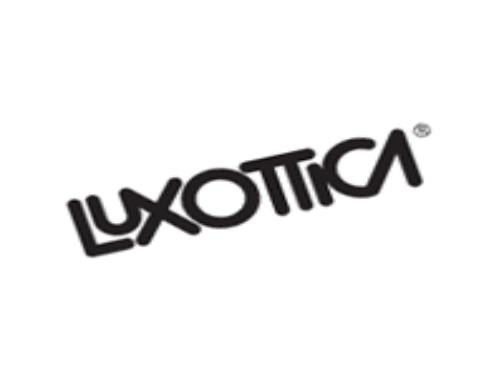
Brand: luxottica
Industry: Necessities